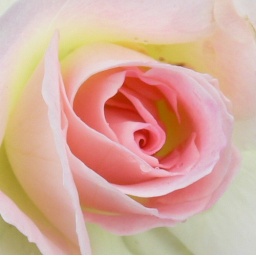
in a garden bed next to my car in the main street.